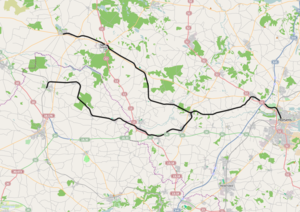
Horsens Vestbaner
Banernes linjeføring
Horsens Vestbaner var en dansk privatbane, der startede med Horsens-Tørring Banen – eller Tørringbanen – i 1891. Tørringbanen blev i 1929 forlænget til Thyregod og Ejstrupholm og indgik sammen med forlængelserne i det ny selskab Horsens Vestbaner.